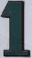
Number: 1